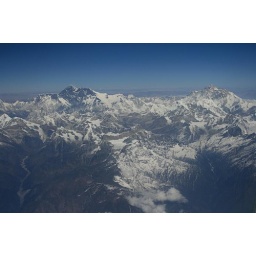
Viewing the vastness of the Himalayas by air, flying in to Bhutan. Chomolungma is on the the large mountain on the left of the picture.